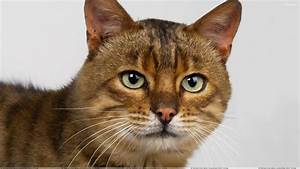
Label: cat